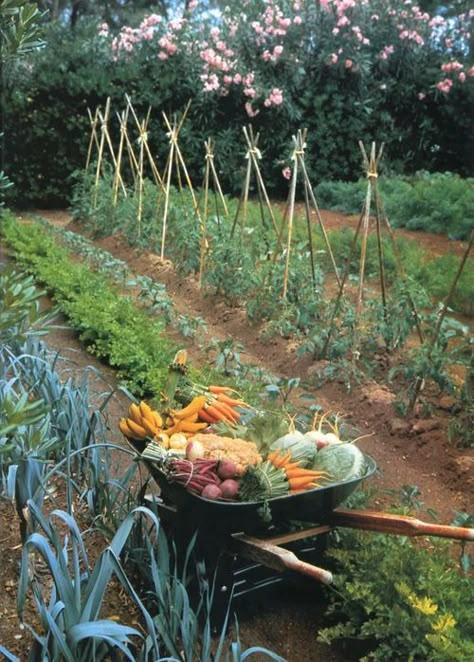
Bustani ya mbogamboga zilizokomaa na kuvunwa, imelimwa kwa mtindo wa matuta na vitalu. Mkulima amerundika mazao aliyoyapata kwenye toroli, ili apate urahisi wa kuyapeleka yanapohitajika. Kuzunguka bustani kuna maua mazuri marefu  yamepandwa.